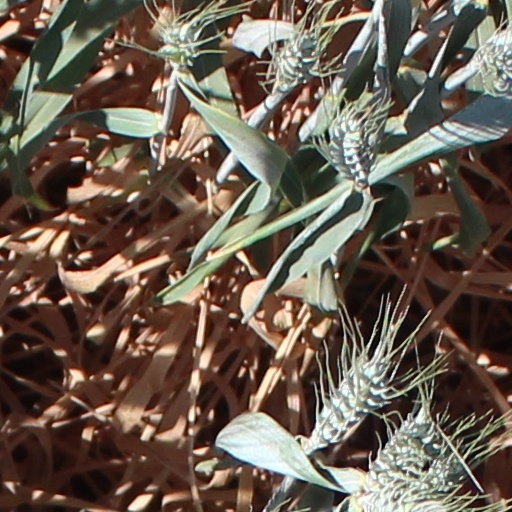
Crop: wheat